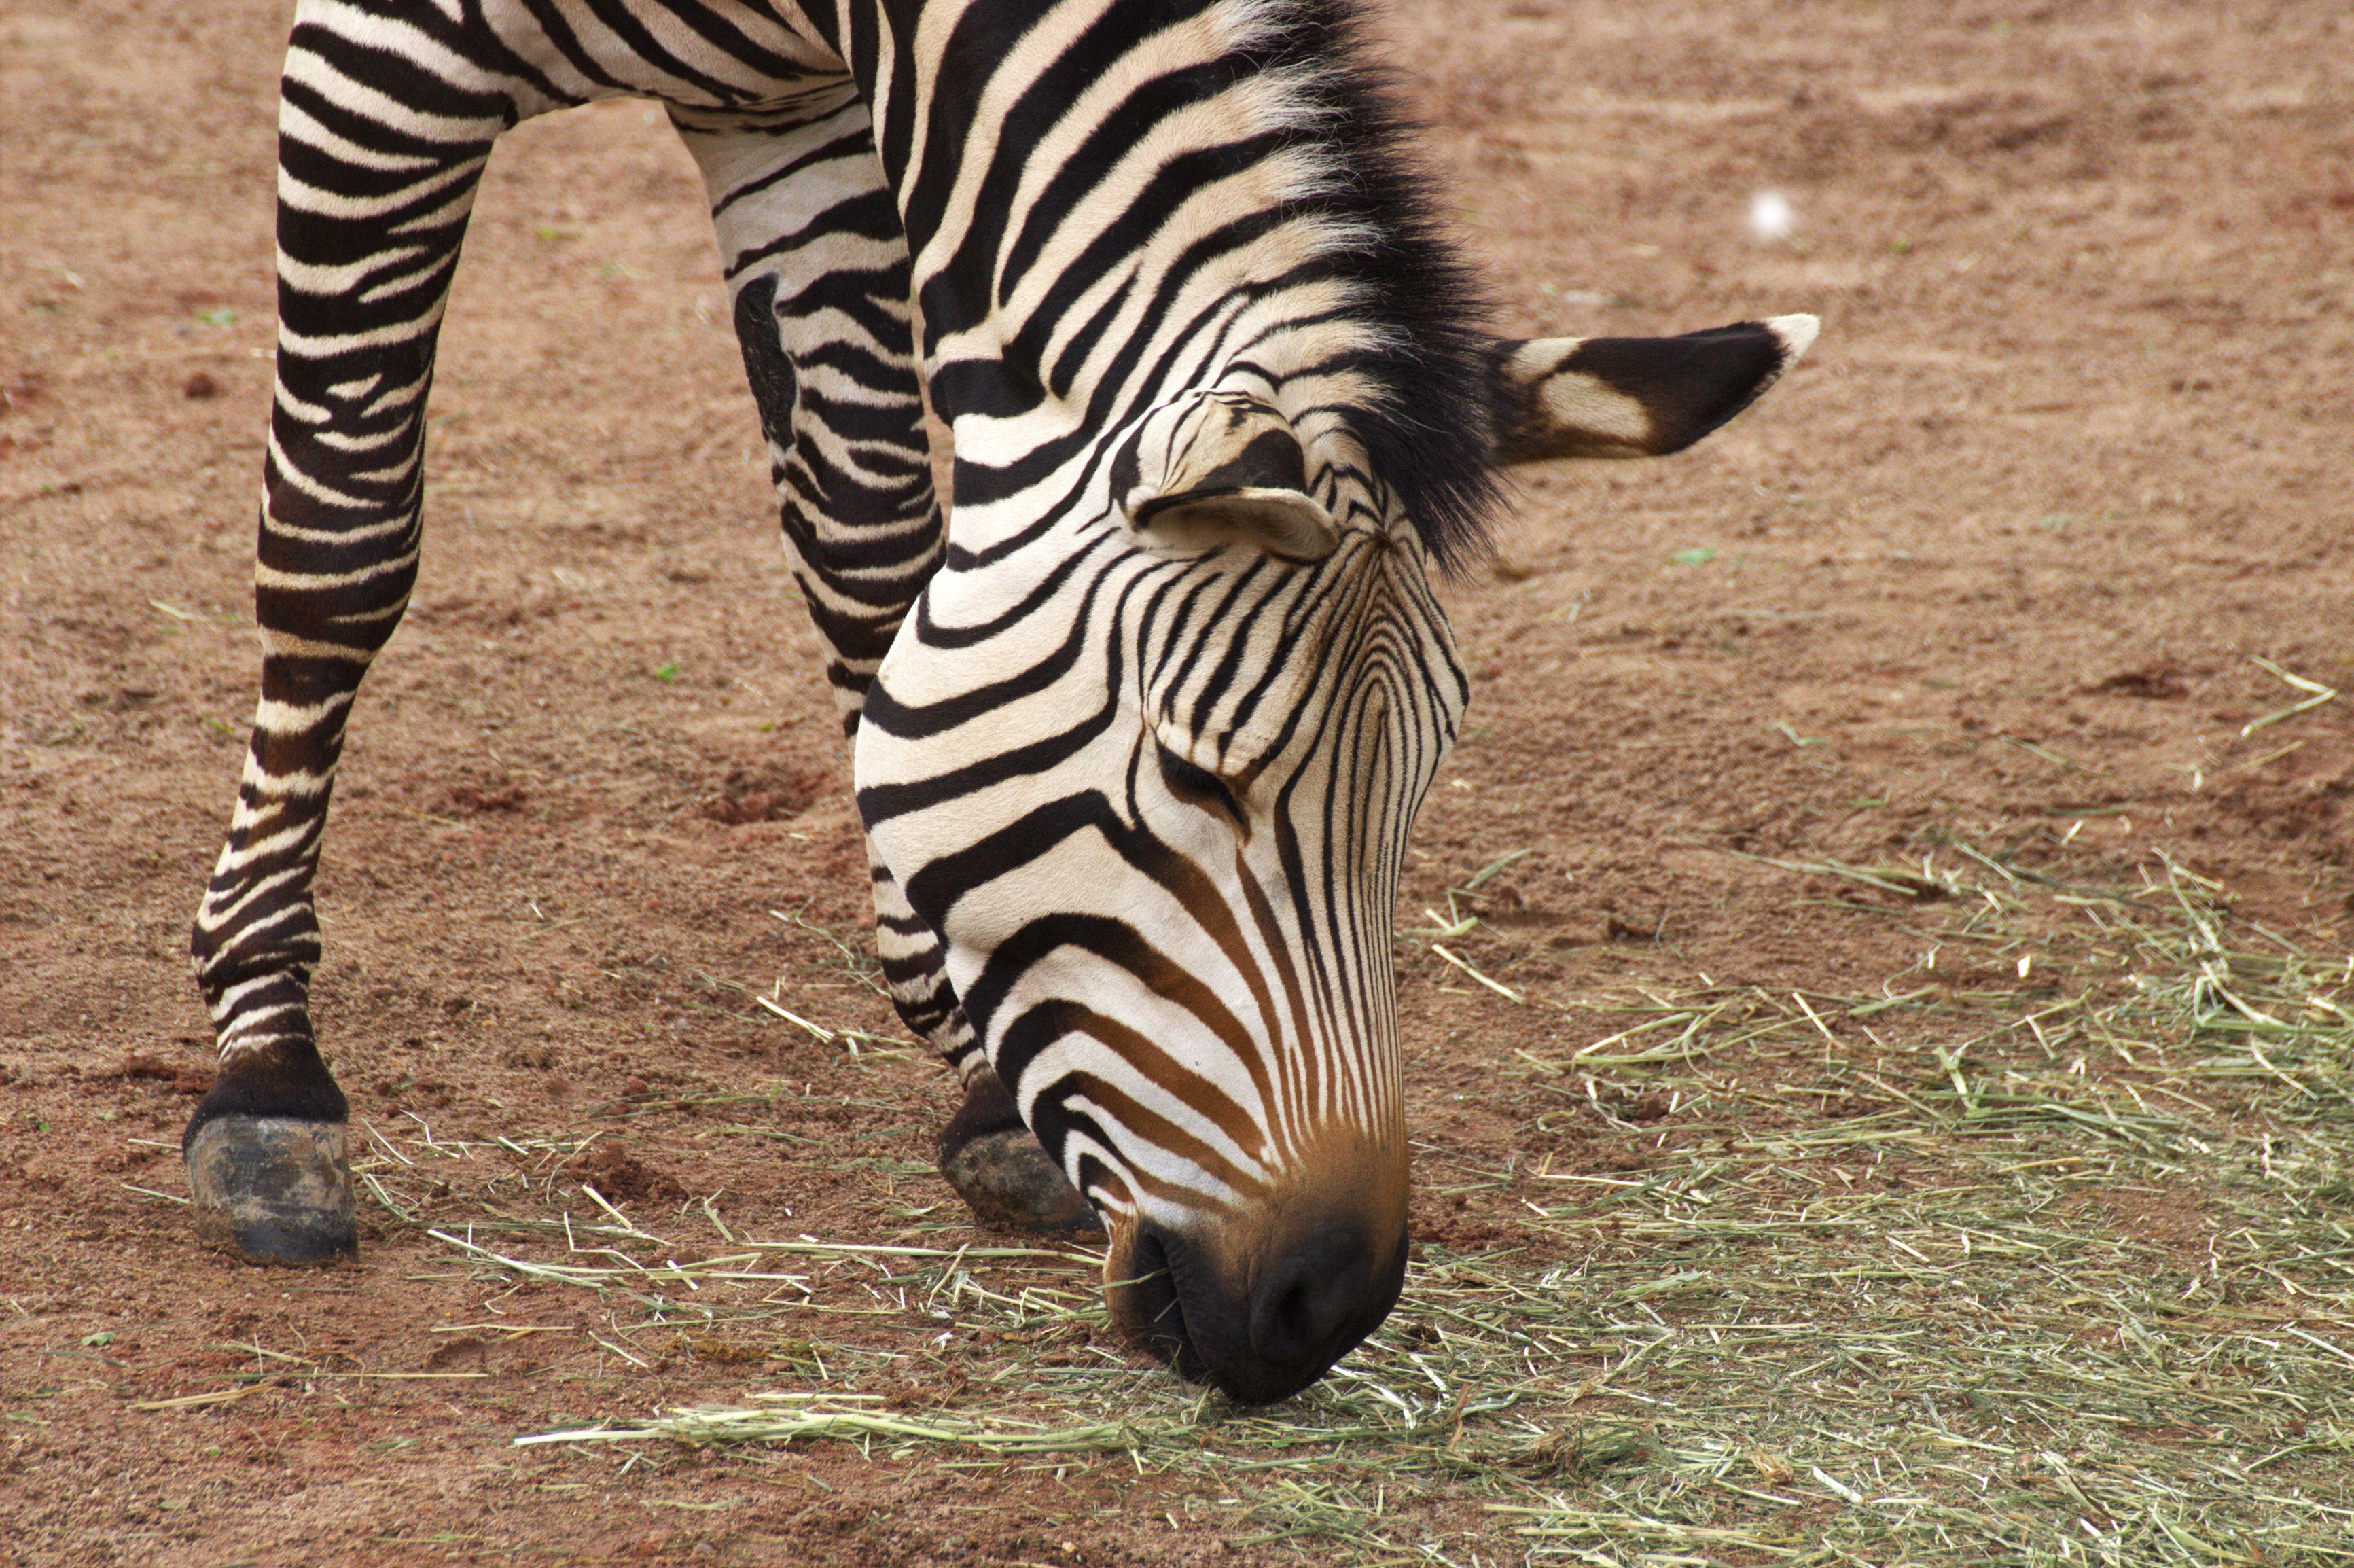
adventure, wildlife, zoo, africa, mammal, mane, close, fauna, savanna, zebra, safari, horse like mammal